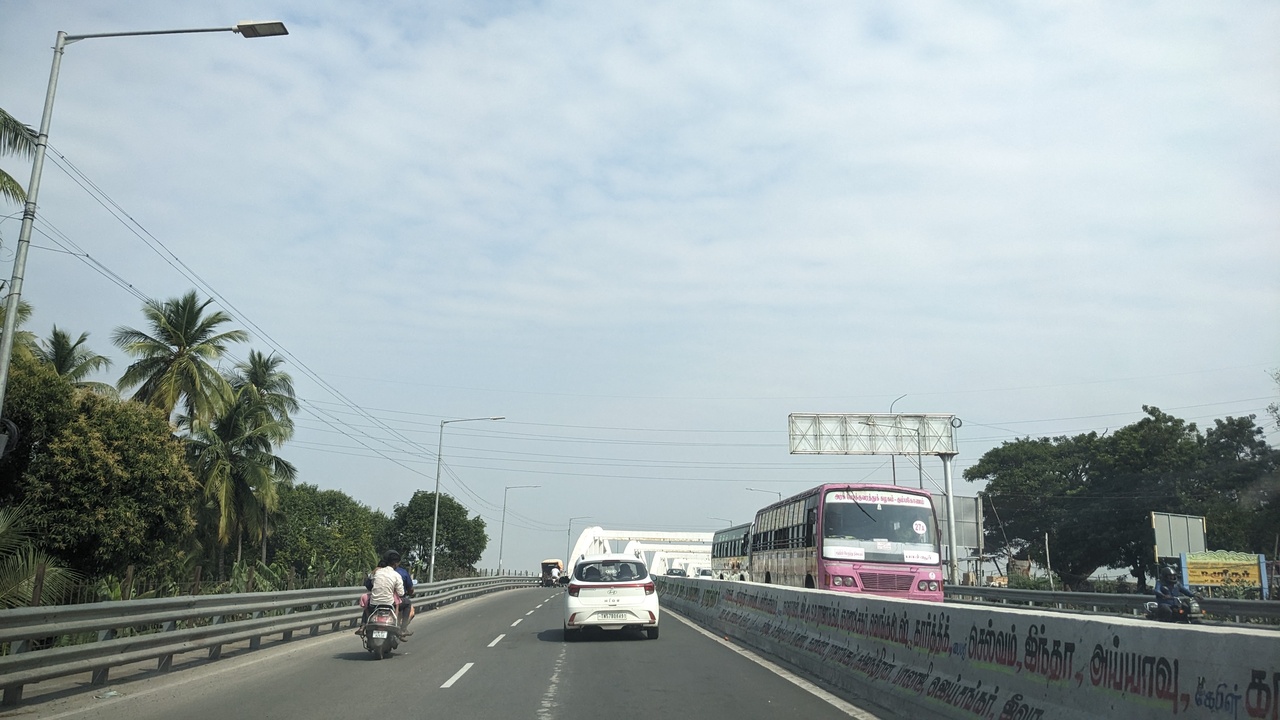
Photos taken from a trip to South eastern Tamilnadu